Amazon Kindle devices

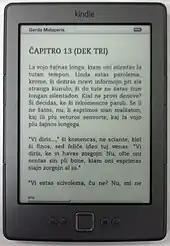
Kindle 4

The fourth-generation Kindle was significantly less expensive (initially $79 ad supported, $109 no ads) and features a slight reduction in weight and size, with a reduced battery life and storage capacity, compared to the Kindle 3. It has a silver-grey bezel, 6-inch display, nine hard keys, a cursor pad, an on-screen rather than physical keyboard, a flash storage capacity of 2 GB, and an estimated one month battery life under ideal reading conditions.